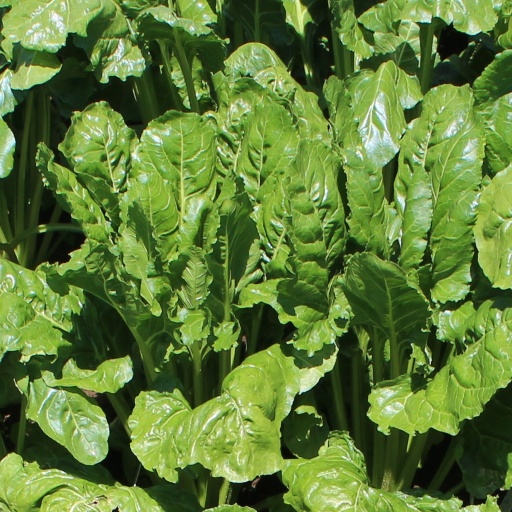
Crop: sugar beet